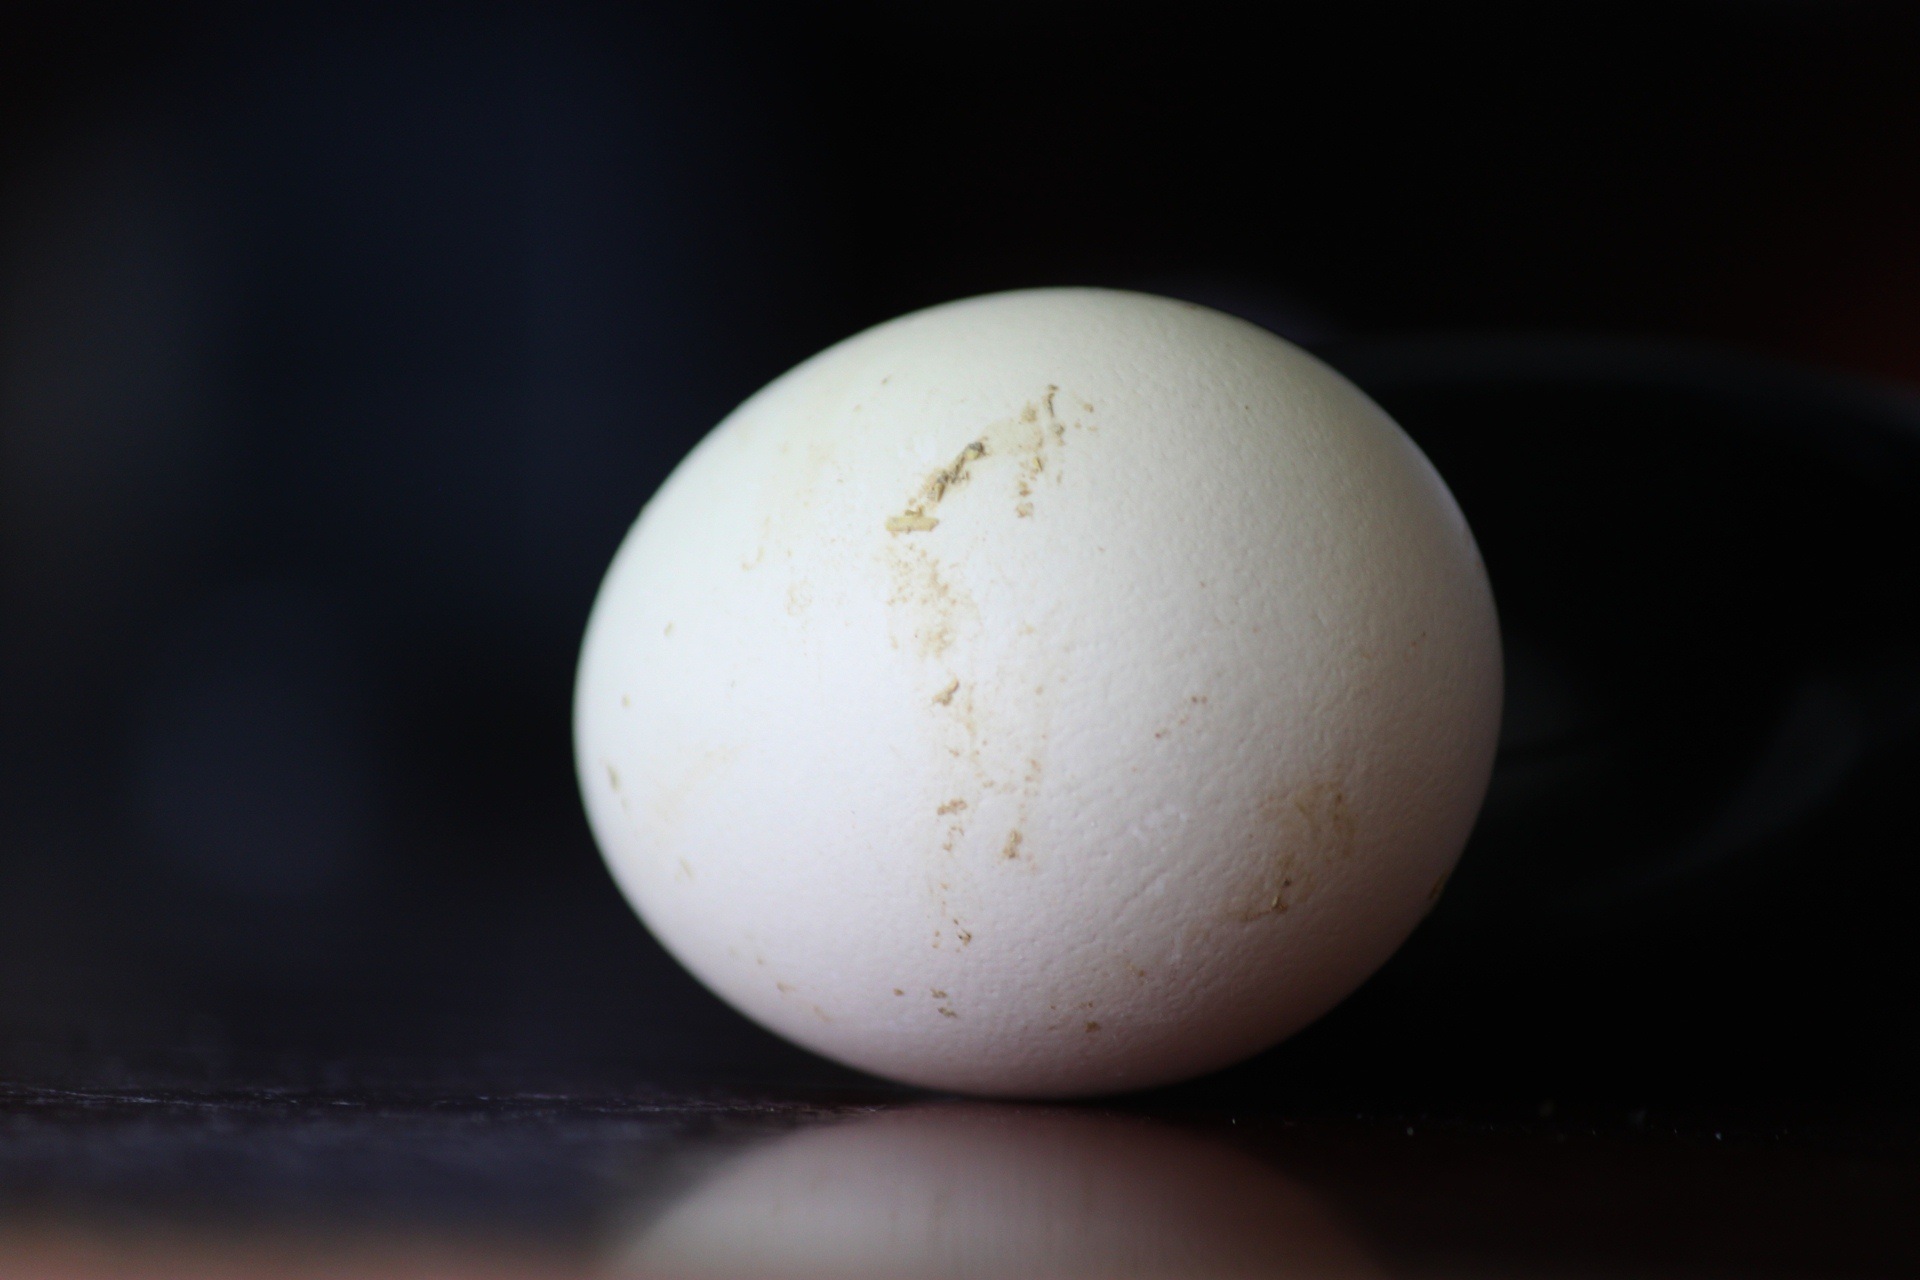
white, food, egg, close up, shape, chicken eggs, macro photography, animal source foods, free range chicken eggs